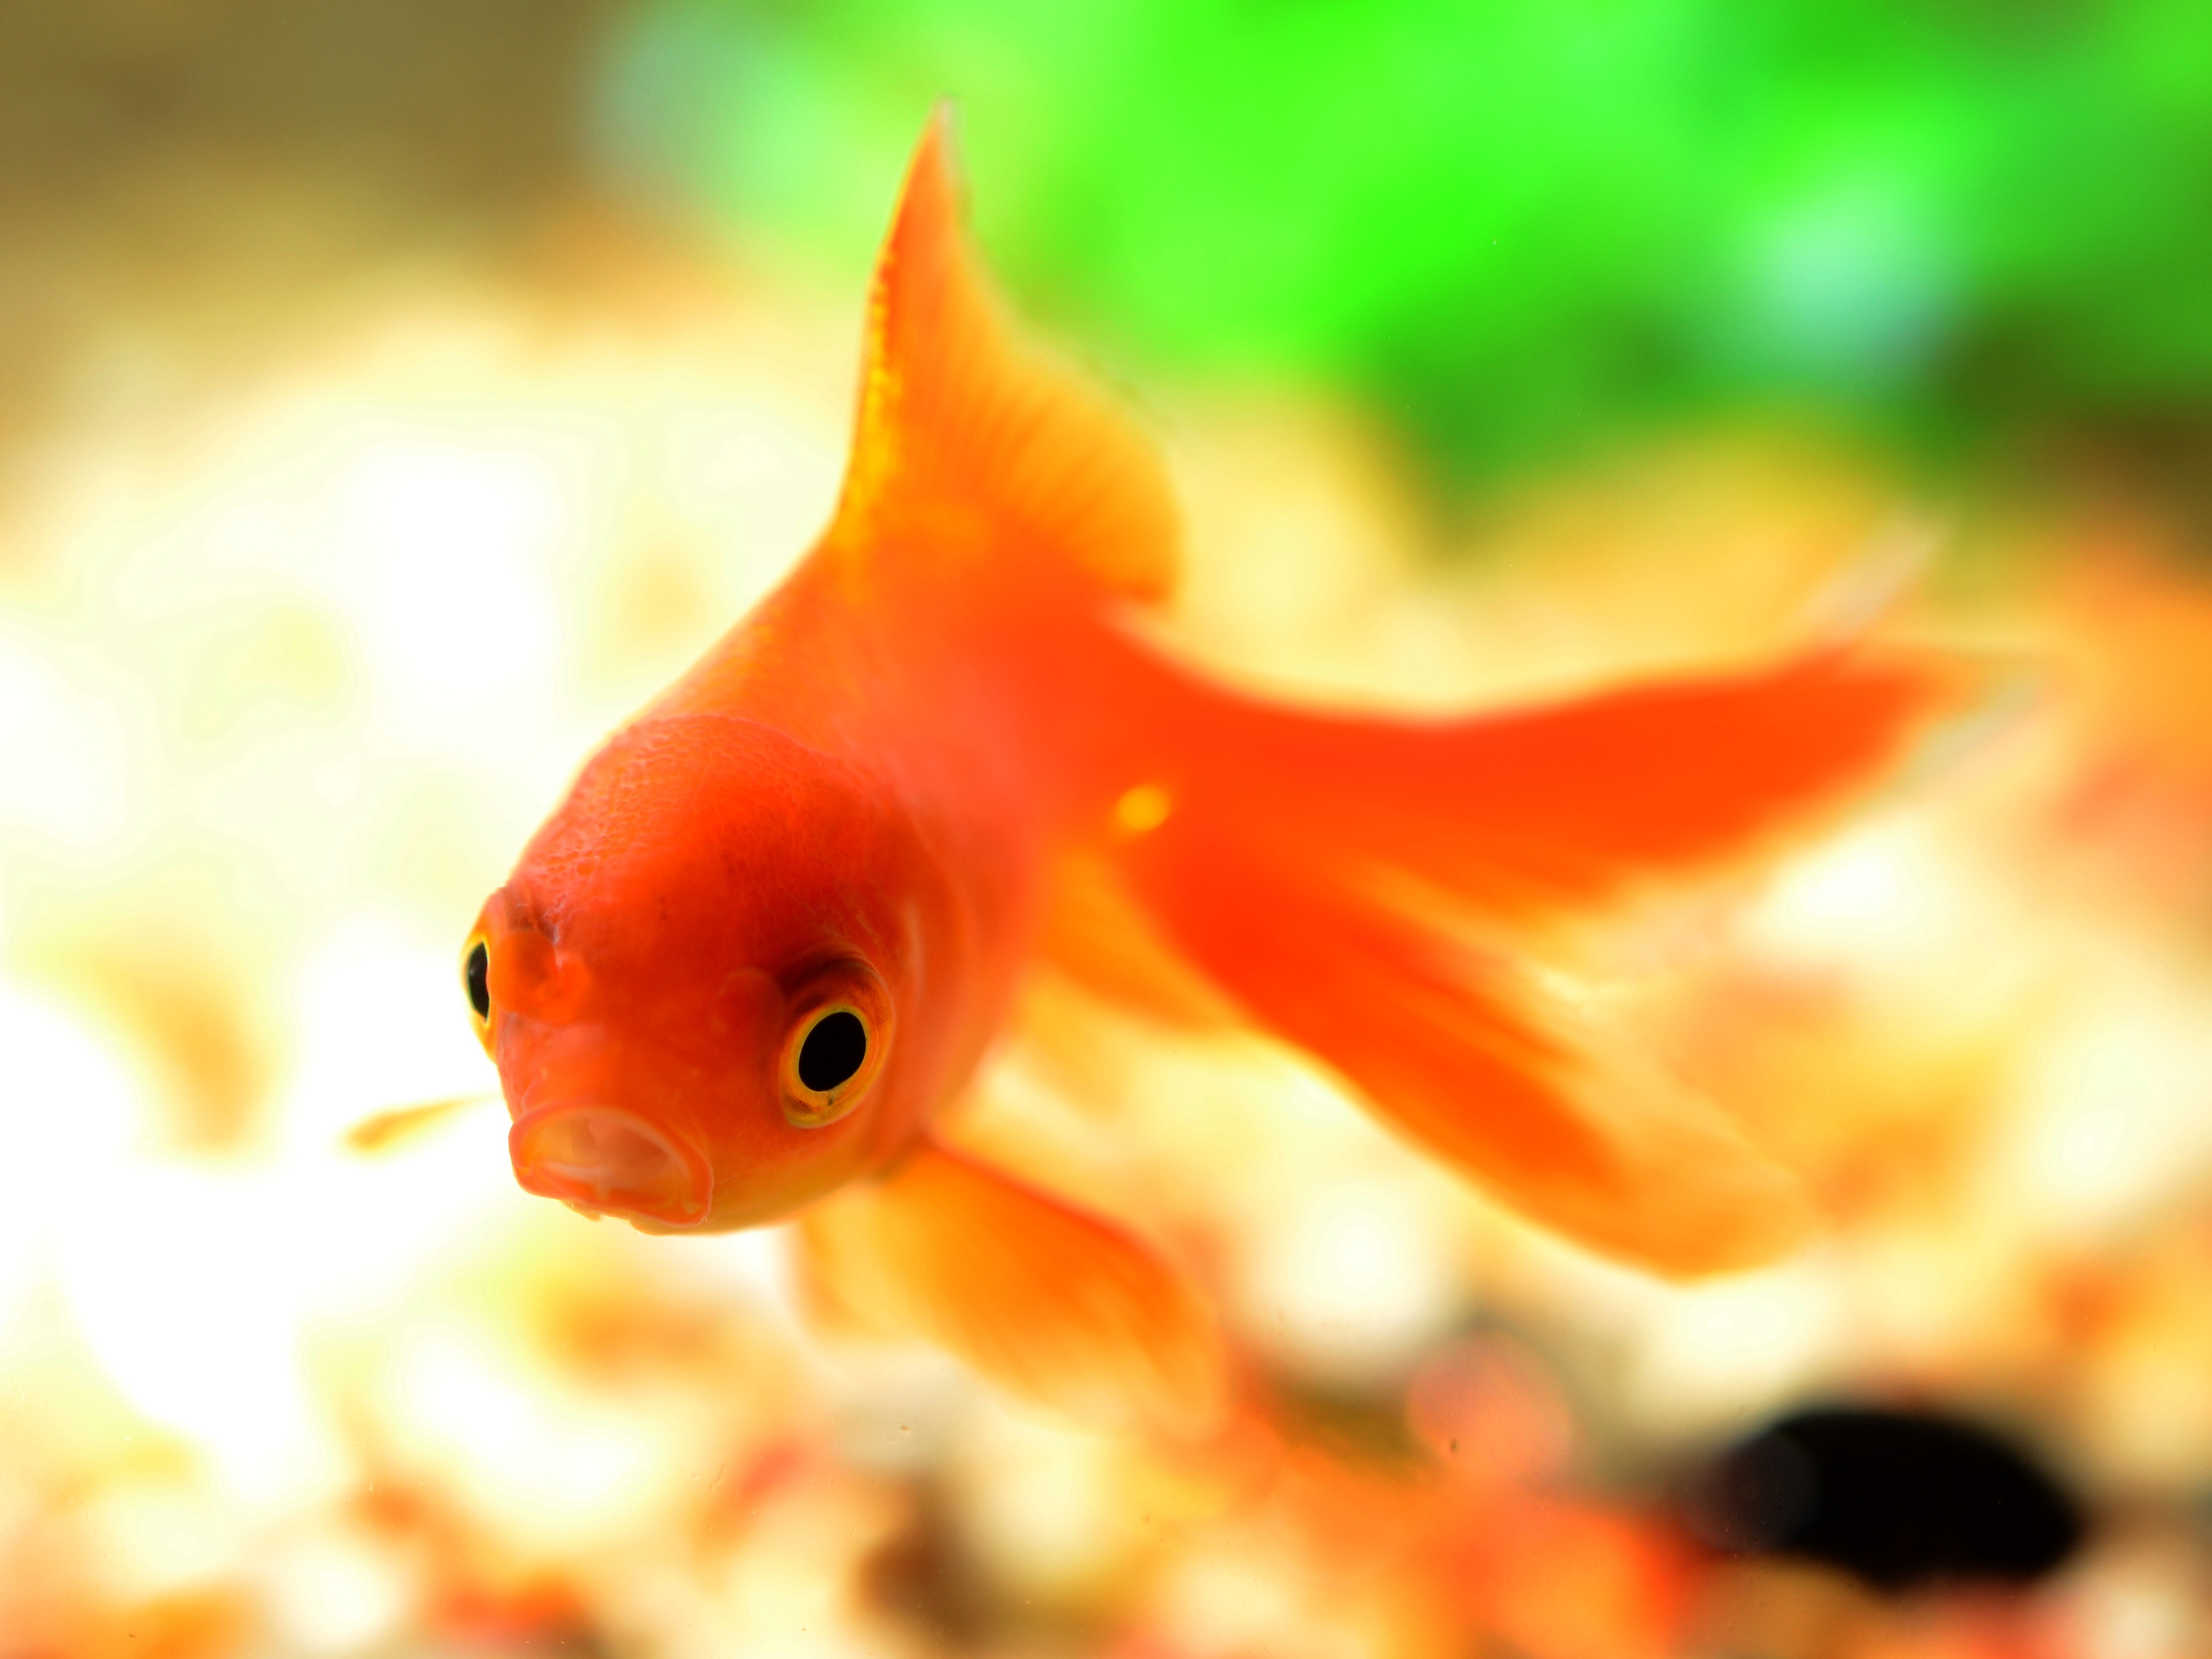
sea, water, animal, underwater, pet, orange, yellow, fish, close up, aquarium, vertebrate, goldfish, macro photography, pomacentridae